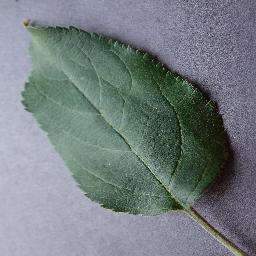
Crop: apple
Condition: healthy